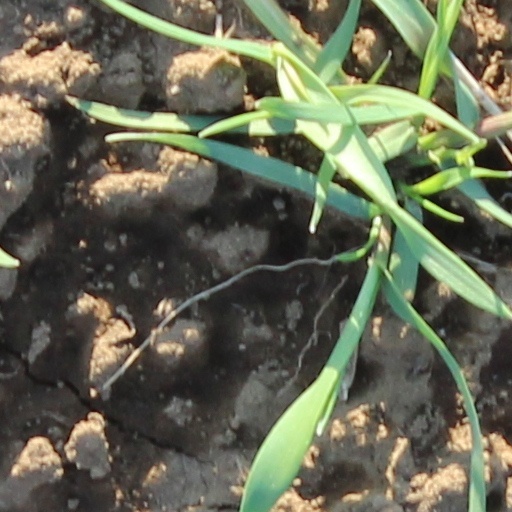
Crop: wheat